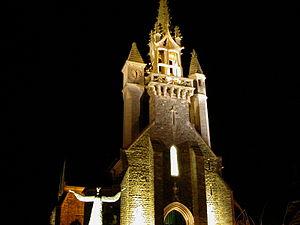
Église de Thorigné-Fouillard
Thorigné-Fouillard est une commune française située dans le département d'Ille-et-Vilaine en région Bretagne.